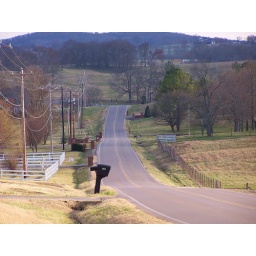
Country road near my house in Wilson County, Tennessee.